Lachute

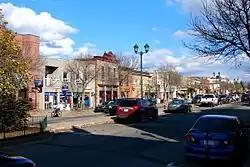
Town centre of Lachute

In the 2021 Census of Population conducted by Statistics Canada, Lachute had a population of living in of its total private dwellings, a change of from its 2016 population of . With a land area of , it had a population density of in 2021.